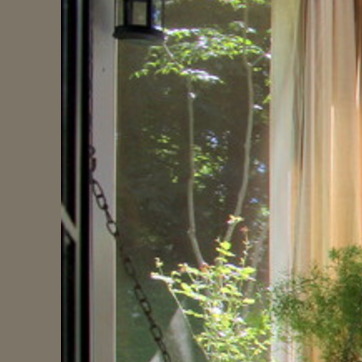
Material: glass